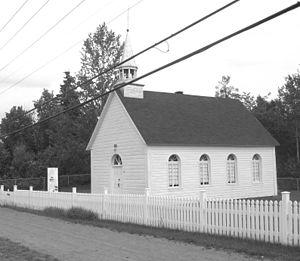
Eglise Campbell Hall à Stoneham Qc Canada
Stoneham-et-Tewkesbury est une municipalité de cantons unis de la province de Québec située dans la municipalité régionale de comté de La Jacques-Cartier, région administrative de la Capitale-Nationale. Elle est située à la porte de la réserve faunique des Laurentides et sur la route qui relie Québec à la région du Saguenay–Lac-Saint-Jean.